Caha di orgel

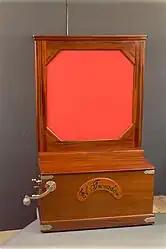
Wooden L-shaped frame with the soundboard covered in red

Caha di orgel ( "") is a mechanical music instrument that bridges the gap between a barrel piano and an organ.